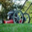
Label: lawn_mower